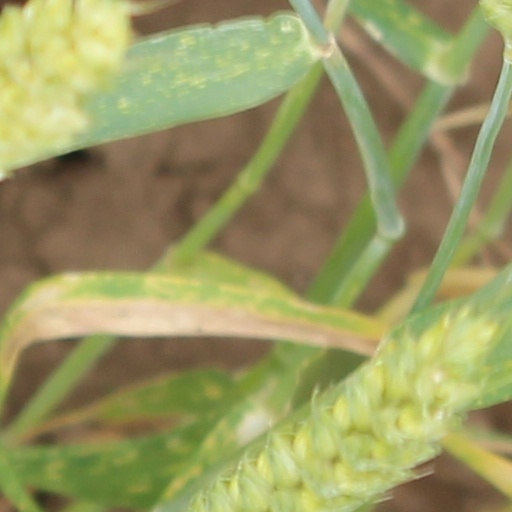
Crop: wheat